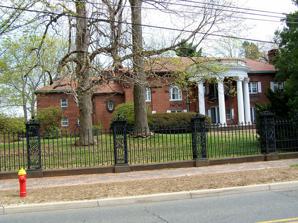
Building: Beleden House
Country: United States of America
Year built: 1908
Historic house in Connecticut, United States United States historic place Beleden House U.S. National Register of Historic Places U.S. Historic district Contributing property Show map of Connecticut Show map of the United States Location 50 Bellevue Ave., Bristol, Connecticut Coordinates 41°40′31″N 72°56′25″W / 41.67528°N 72.94028°W / 41.67528; -72.94028 Area 1.7 acres (0.69 ha) Built 1908 ( 1908 ) Architect Brown, Samuel J. Architectural style Beaux Arts Part of Federal Hill Historic District ( ID86001989 ) NRHP reference No. 82004392 Significant dates Added to NRHP March 15, 1982 Designated CP August 28, 1986 Beleden House is a historic house at 50 Bellevue Avenue in Bristol, Connecticut .  Built in 1908–10, it is a prominent and rare example of a high-quality residence in the Beaux Arts style.  It was listed on the National Register of Historic Places in 1982. Description and history Beleden House is located in Bristol's Federal Hill neighborhood, one of its most fashionable addresses in the early 20th century.  It stands on the east side of Bellevue Avenue, between Session Street and Beleden Gardens Drive.  It is a two-story masonry structure, built out of orange brick and covered by a hip roof.  It has a U-shaped plan, with a service wing extending north from the northern leg of the U.  The front facade is dominated by a two-story half-round four-column Ionic portico.  The building corners are finished in brick pilasters that echo those of the portico.  The interior of the U is a palm court, whose eastern bound is an arched colonnade.  The interior of the house is lavishly appointed with fine woodwork and multiple types and colors of imported marble, and includes a music room with organ. The house was built in 1908-10 for William Sessions, a local merchant and banker.  It was designed by Samuel J. Brown, an architect based in Boston, Massachusetts .  The Beleden estate, originally extending to the east and south and now subdivided with residential development, was landscaped by Ernest W. Bowditch.  The house, now standing on a reduced parcel of 1.7 acres (0.69 ha), remains an architectural center of its neighborhood. See also National Register of Historic Places listings in Hartford County, Connecticut References